St. Mary's City, Maryland

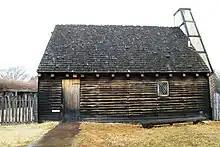
Reconstructed 17th-century planter's house typical of colonial St. Mary's City. St. Mary's City Historic District.

The site had been occupied by members of the Yaocomico branch of the Piscataway Indian Nation, who had abandoned it as being vulnerable to attack by the Susquehanna. The settlers had with them a former Virginia colonist who was fluent in their language and they met quickly with the chief of the region. The Tayac Kittamaquund, paramount chief of the Piscataway Indian Nation, sold thirty miles of land there to the English newcomers. He wanted to develop them as allies and trading partners (especially because of their advanced technology, such as farming implements, metal-working, gunpowder and weapons, types of food and liquor, etc.). For some time, the Piscataway, their tributary tribes, and the English Marylanders coexisted peacefully.